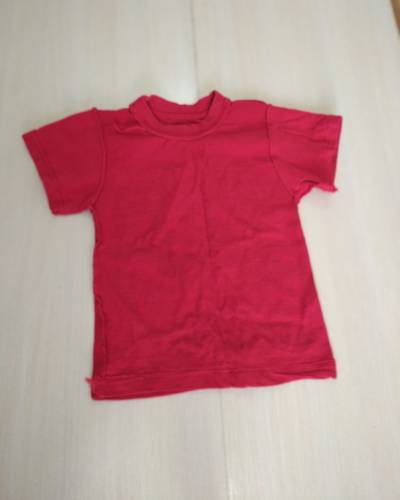
Waste category: clothes